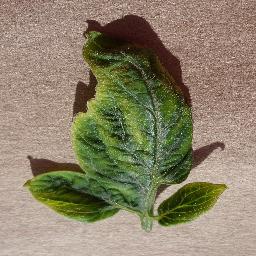
Label: Tomato___Tomato_Yellow_Leaf_Curl_Virus